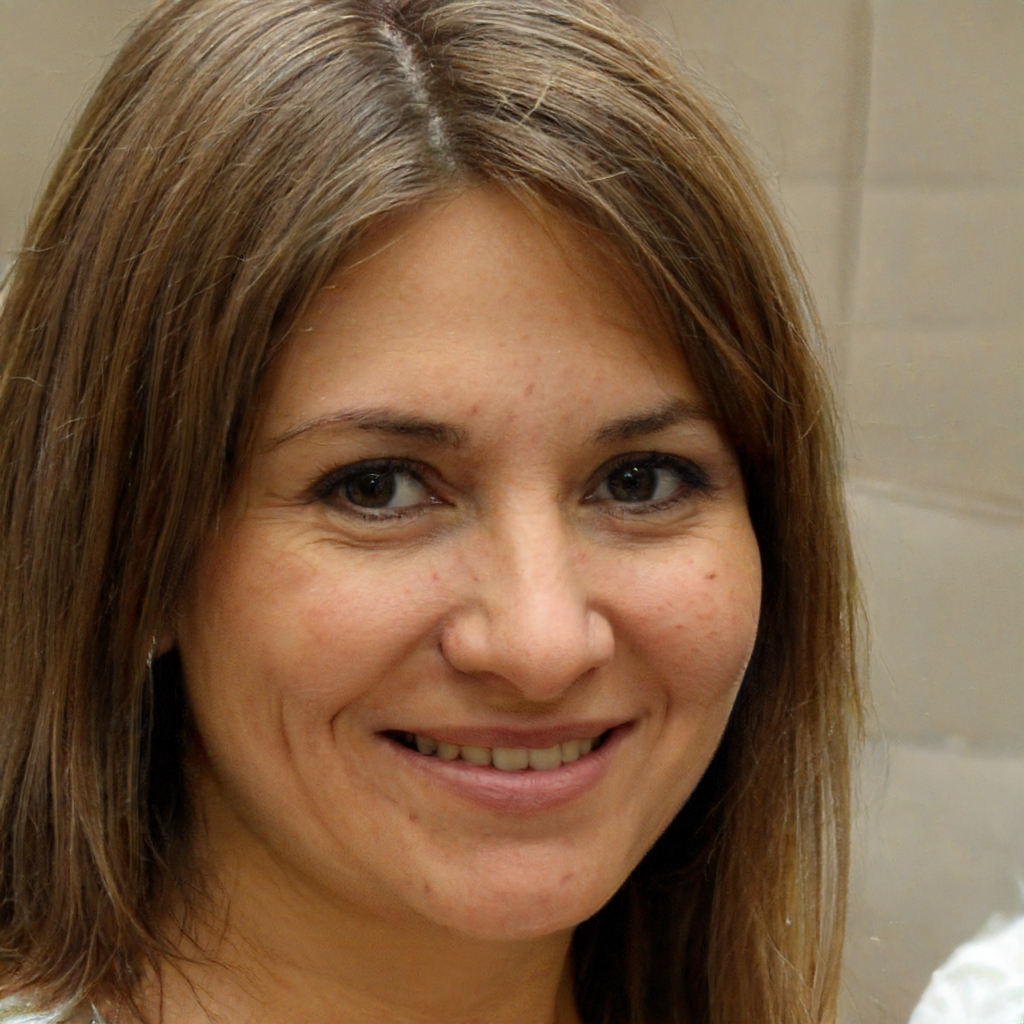
Label: Colored